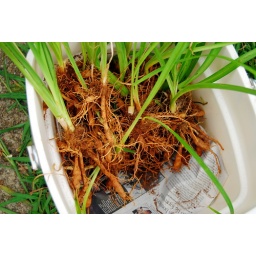
Sarah came over to steal day lilies from the yard to plant at her house